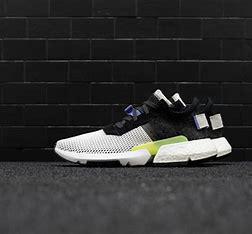
Brand: Adidas
Model: Pod S3 1